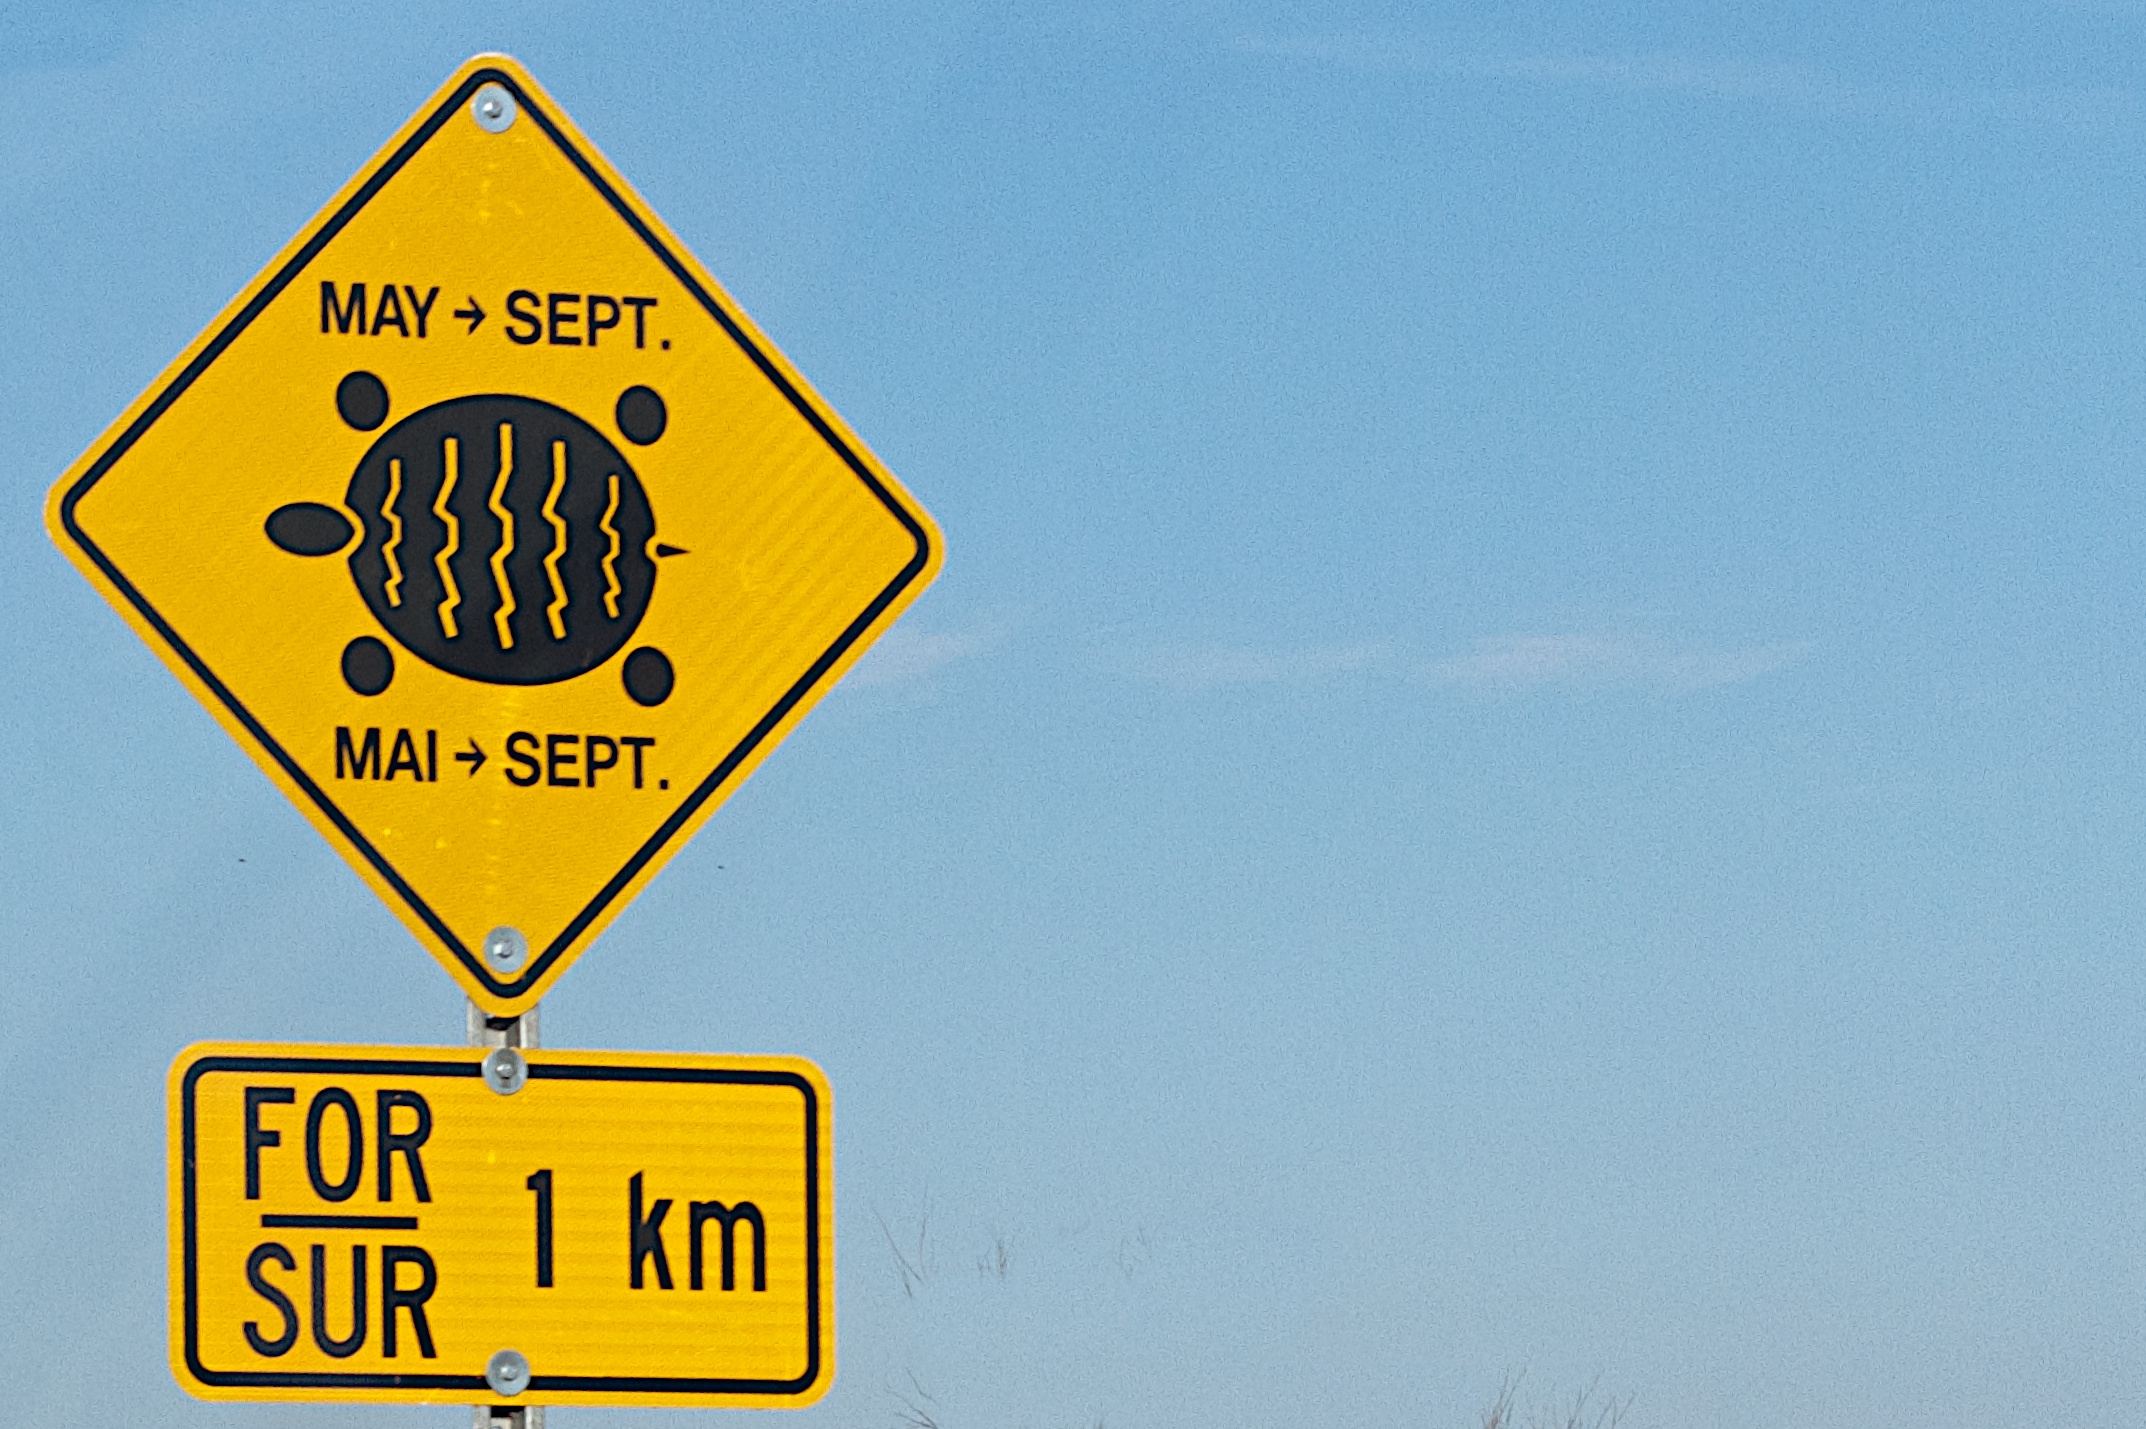
sign, turtle, street sign, signage, font, traffic sign